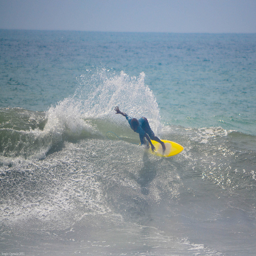
Surfer taking a wave on a surf board.
A surfer is in the middle of catching a wave.
A man riding a surfboard in the water
A surfer riding the waves on a surfboard
A surfer riding a wave in the ocean.